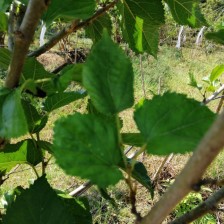
Variety: Buriram60